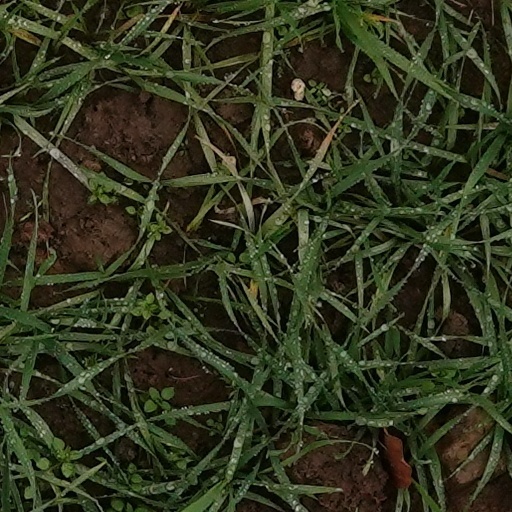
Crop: wheat